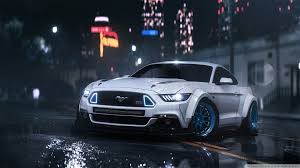
Vehicle type: Cars